The Crane Gang

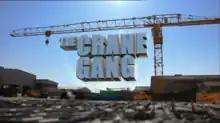

The Crane Gang is a British documentary television series that first broadcast on BBC Two on 22 September 2013. The final episode aired on 6 October 2013.